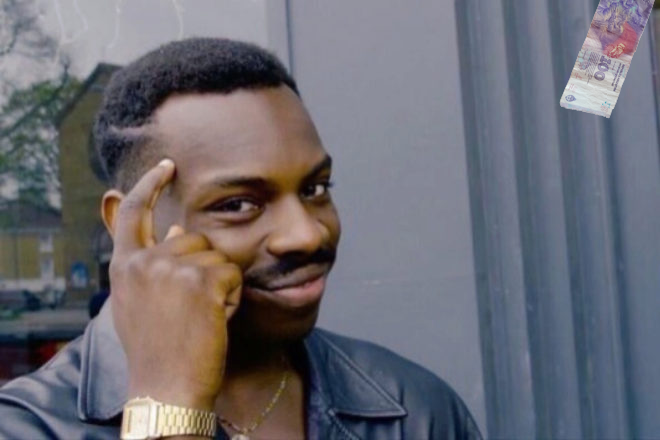
Denominación: 100